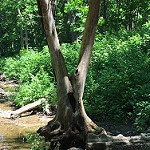
Label: forest